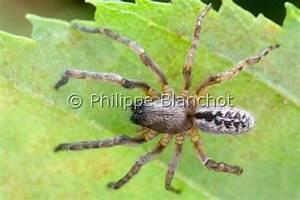
spider